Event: Nepal Earthquake
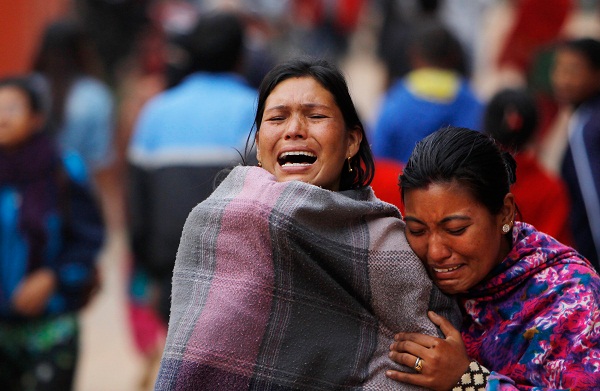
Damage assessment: no_damage